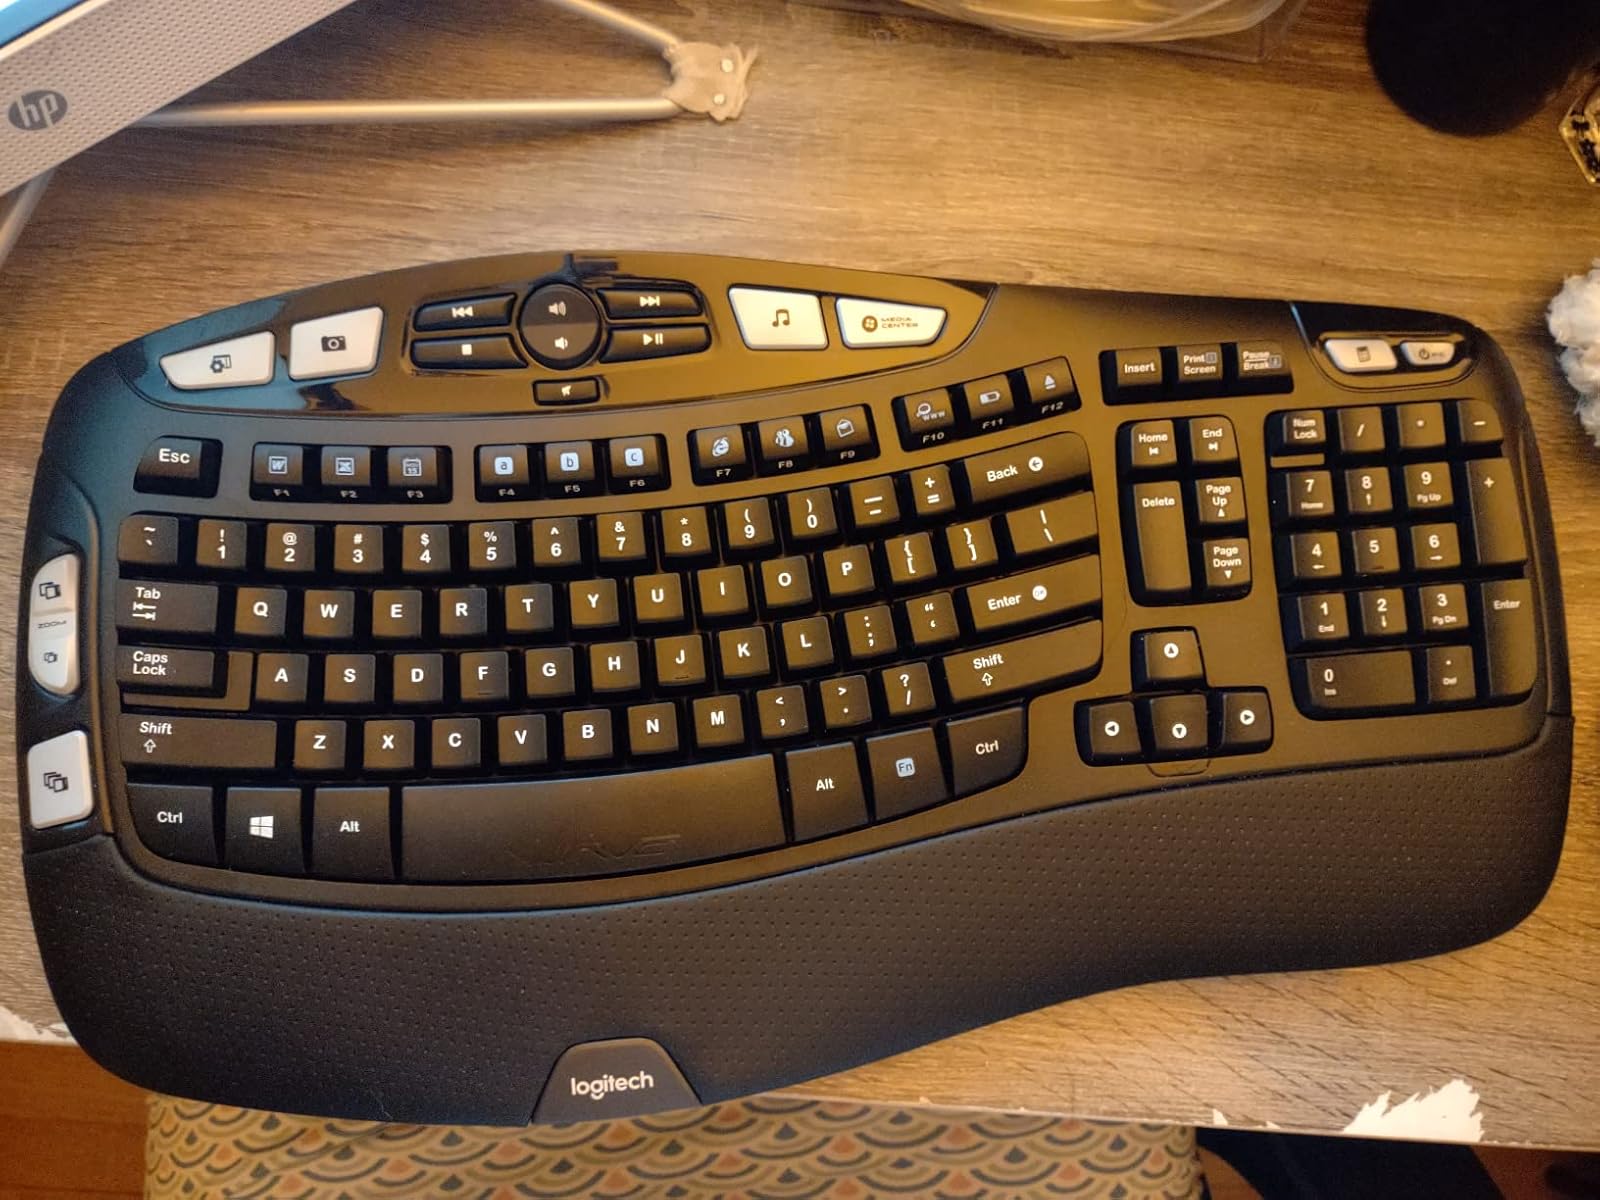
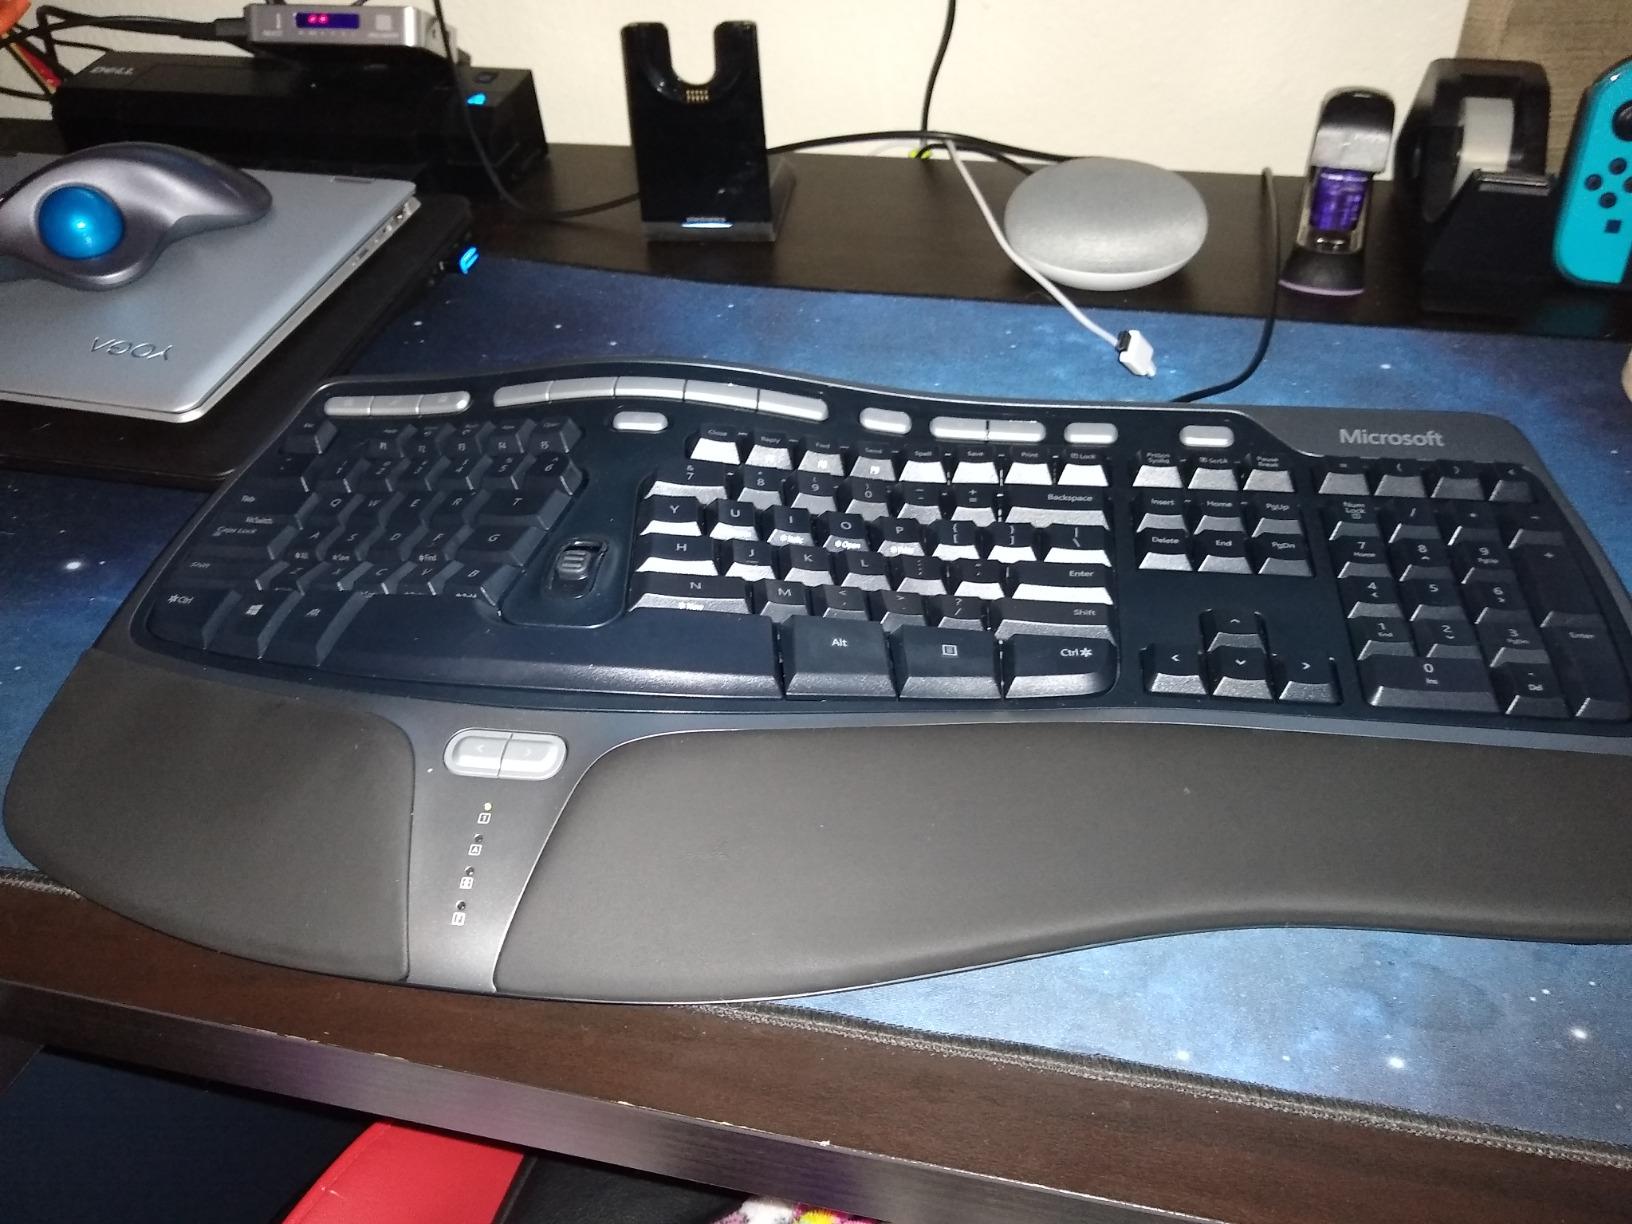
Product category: keyboard
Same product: no